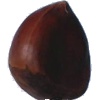
Label: Chestnut 1